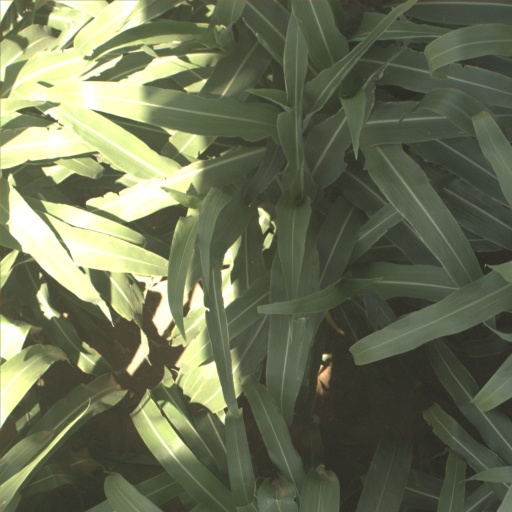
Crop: sorghum